Yuka Nagai

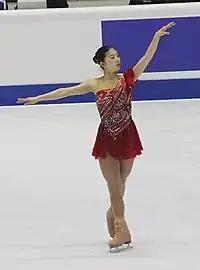
Nagai in 2015

"GP: Grand Prix; CS: Challenger Series; JGP: Junior Grand Prix"